West Coast Main Line

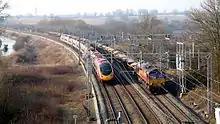
A Virgin Pendolino and EWS freight train on the WCML

Modernisation brought great improvements in speed and frequency. However some locations and lines were no longer served by through trains or through coaches from London, such as: ; , and ; , , and (via Stockport); ; (via Stockport); and ; (via ); and . Notable also is the loss of through services between Liverpool and Scotland; however these were restored by TransPennine Express in 2019.